Fishmongers Arms

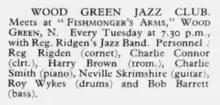
Magazine listing for the Wood Green Jazz Club in 1950

The Fishmongers Arms is a former public house in Wood Green in the London Borough of Haringey. Built in 1855 on the site of the former Wood Green Farm, Its name derived from the adjacent Fishmongers' and Poulterers' Almshouses, which were demolished in 1956 for the construction of the Haringey Civic Centre.